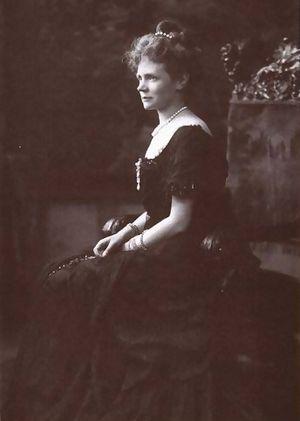
Amélie Marie en Bavière, est une princesse de Bavière.